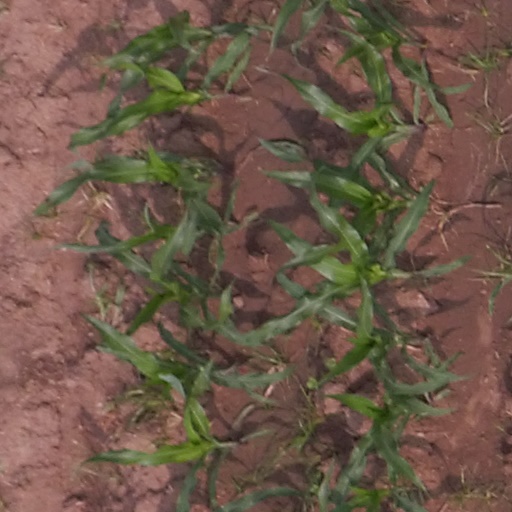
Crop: maize; corn